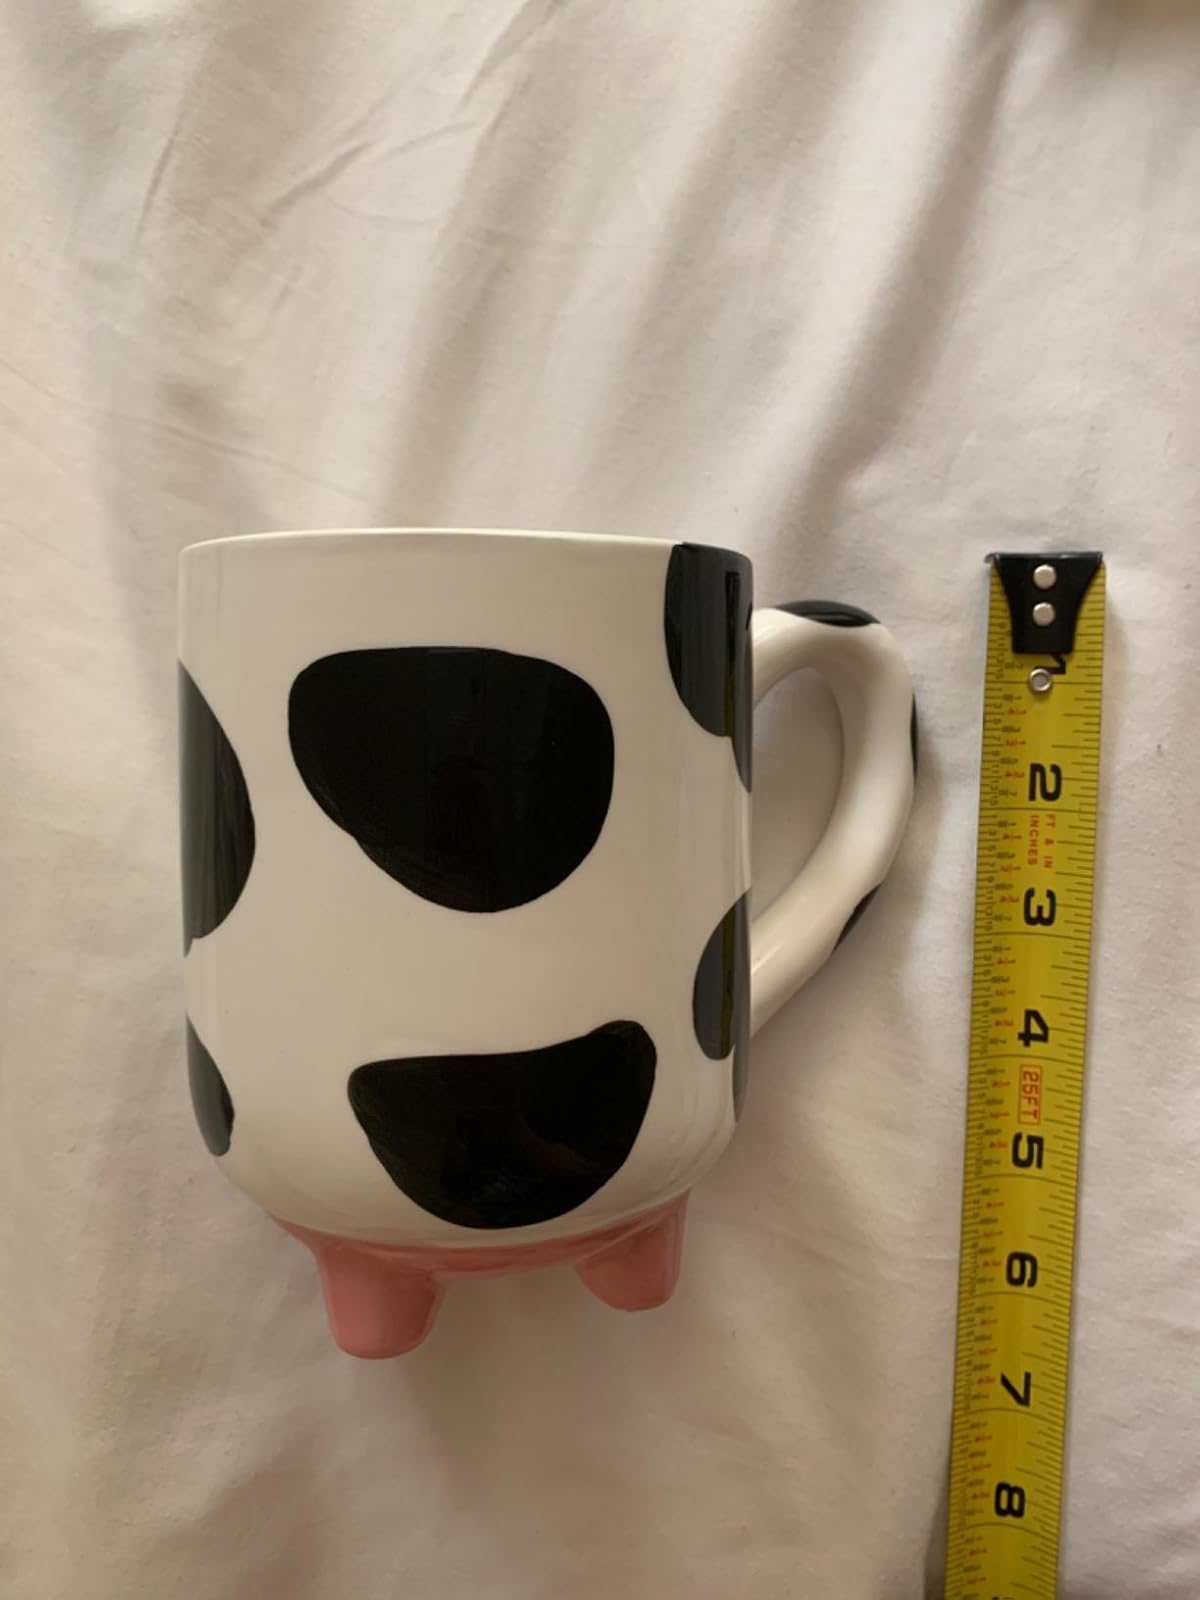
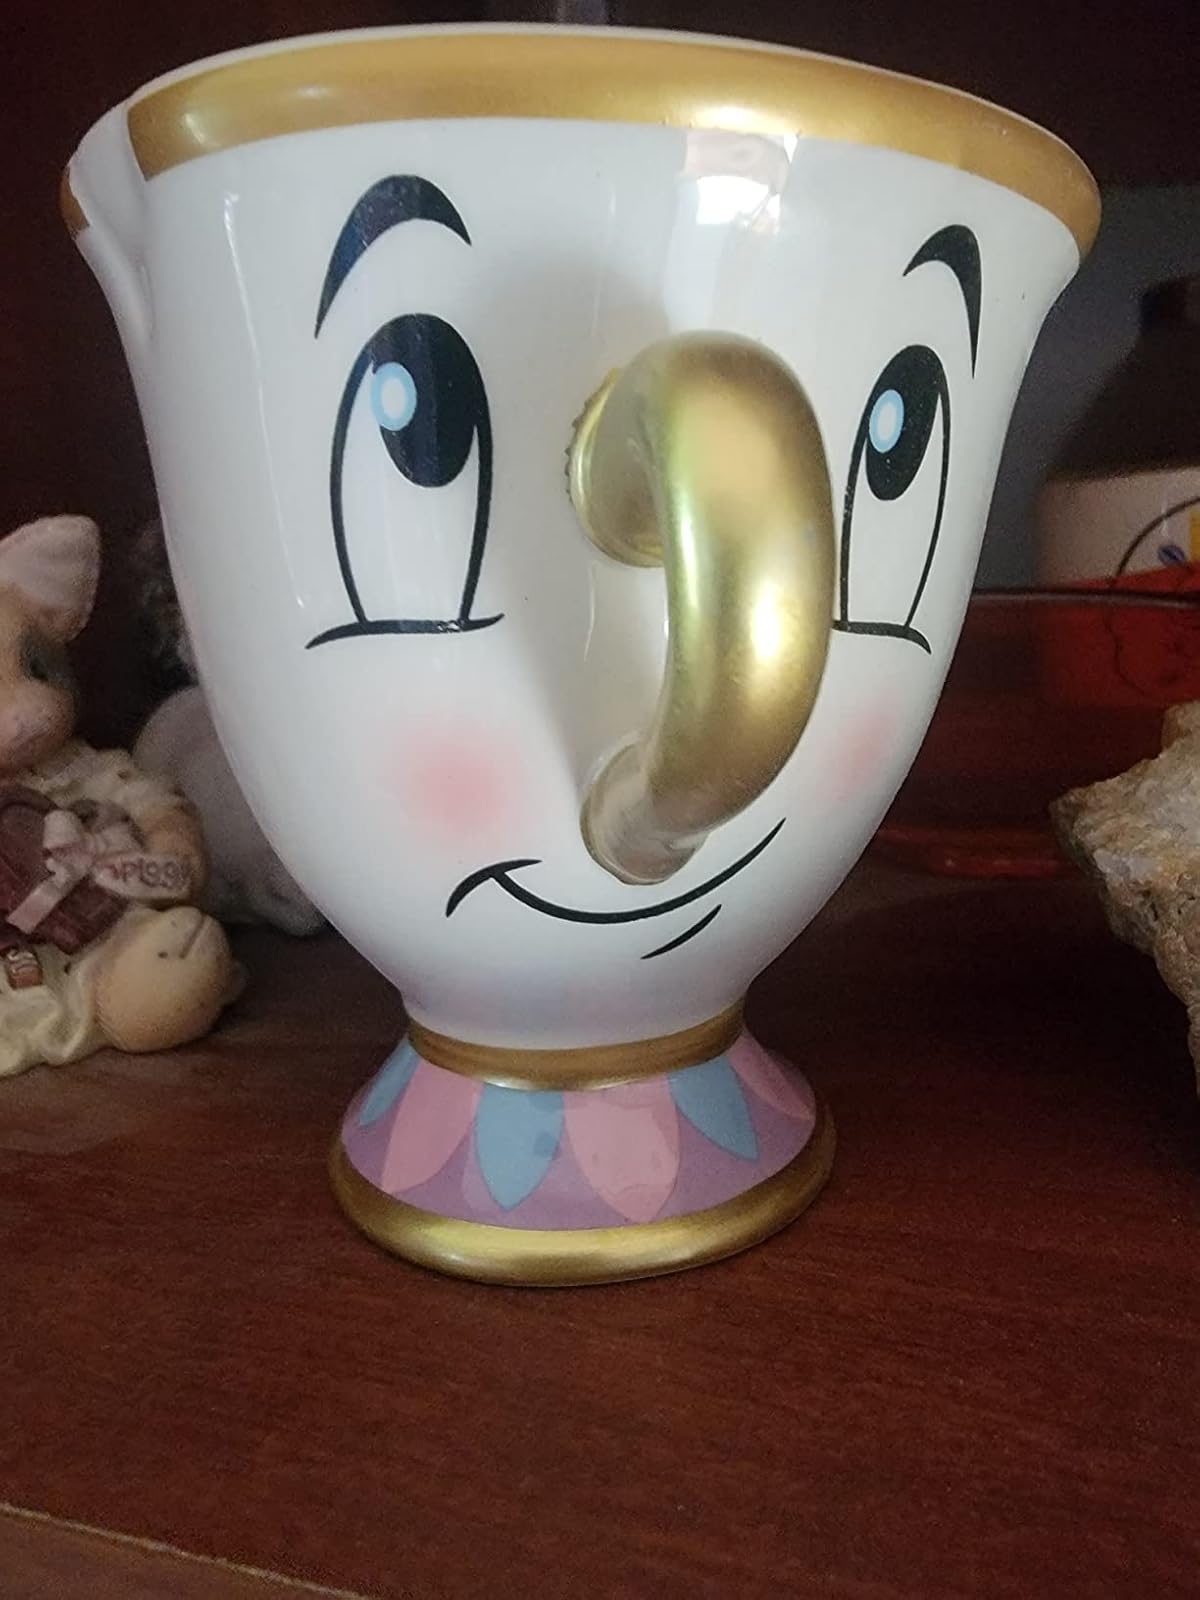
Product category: items_mug
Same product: no